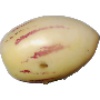
Label: pepino